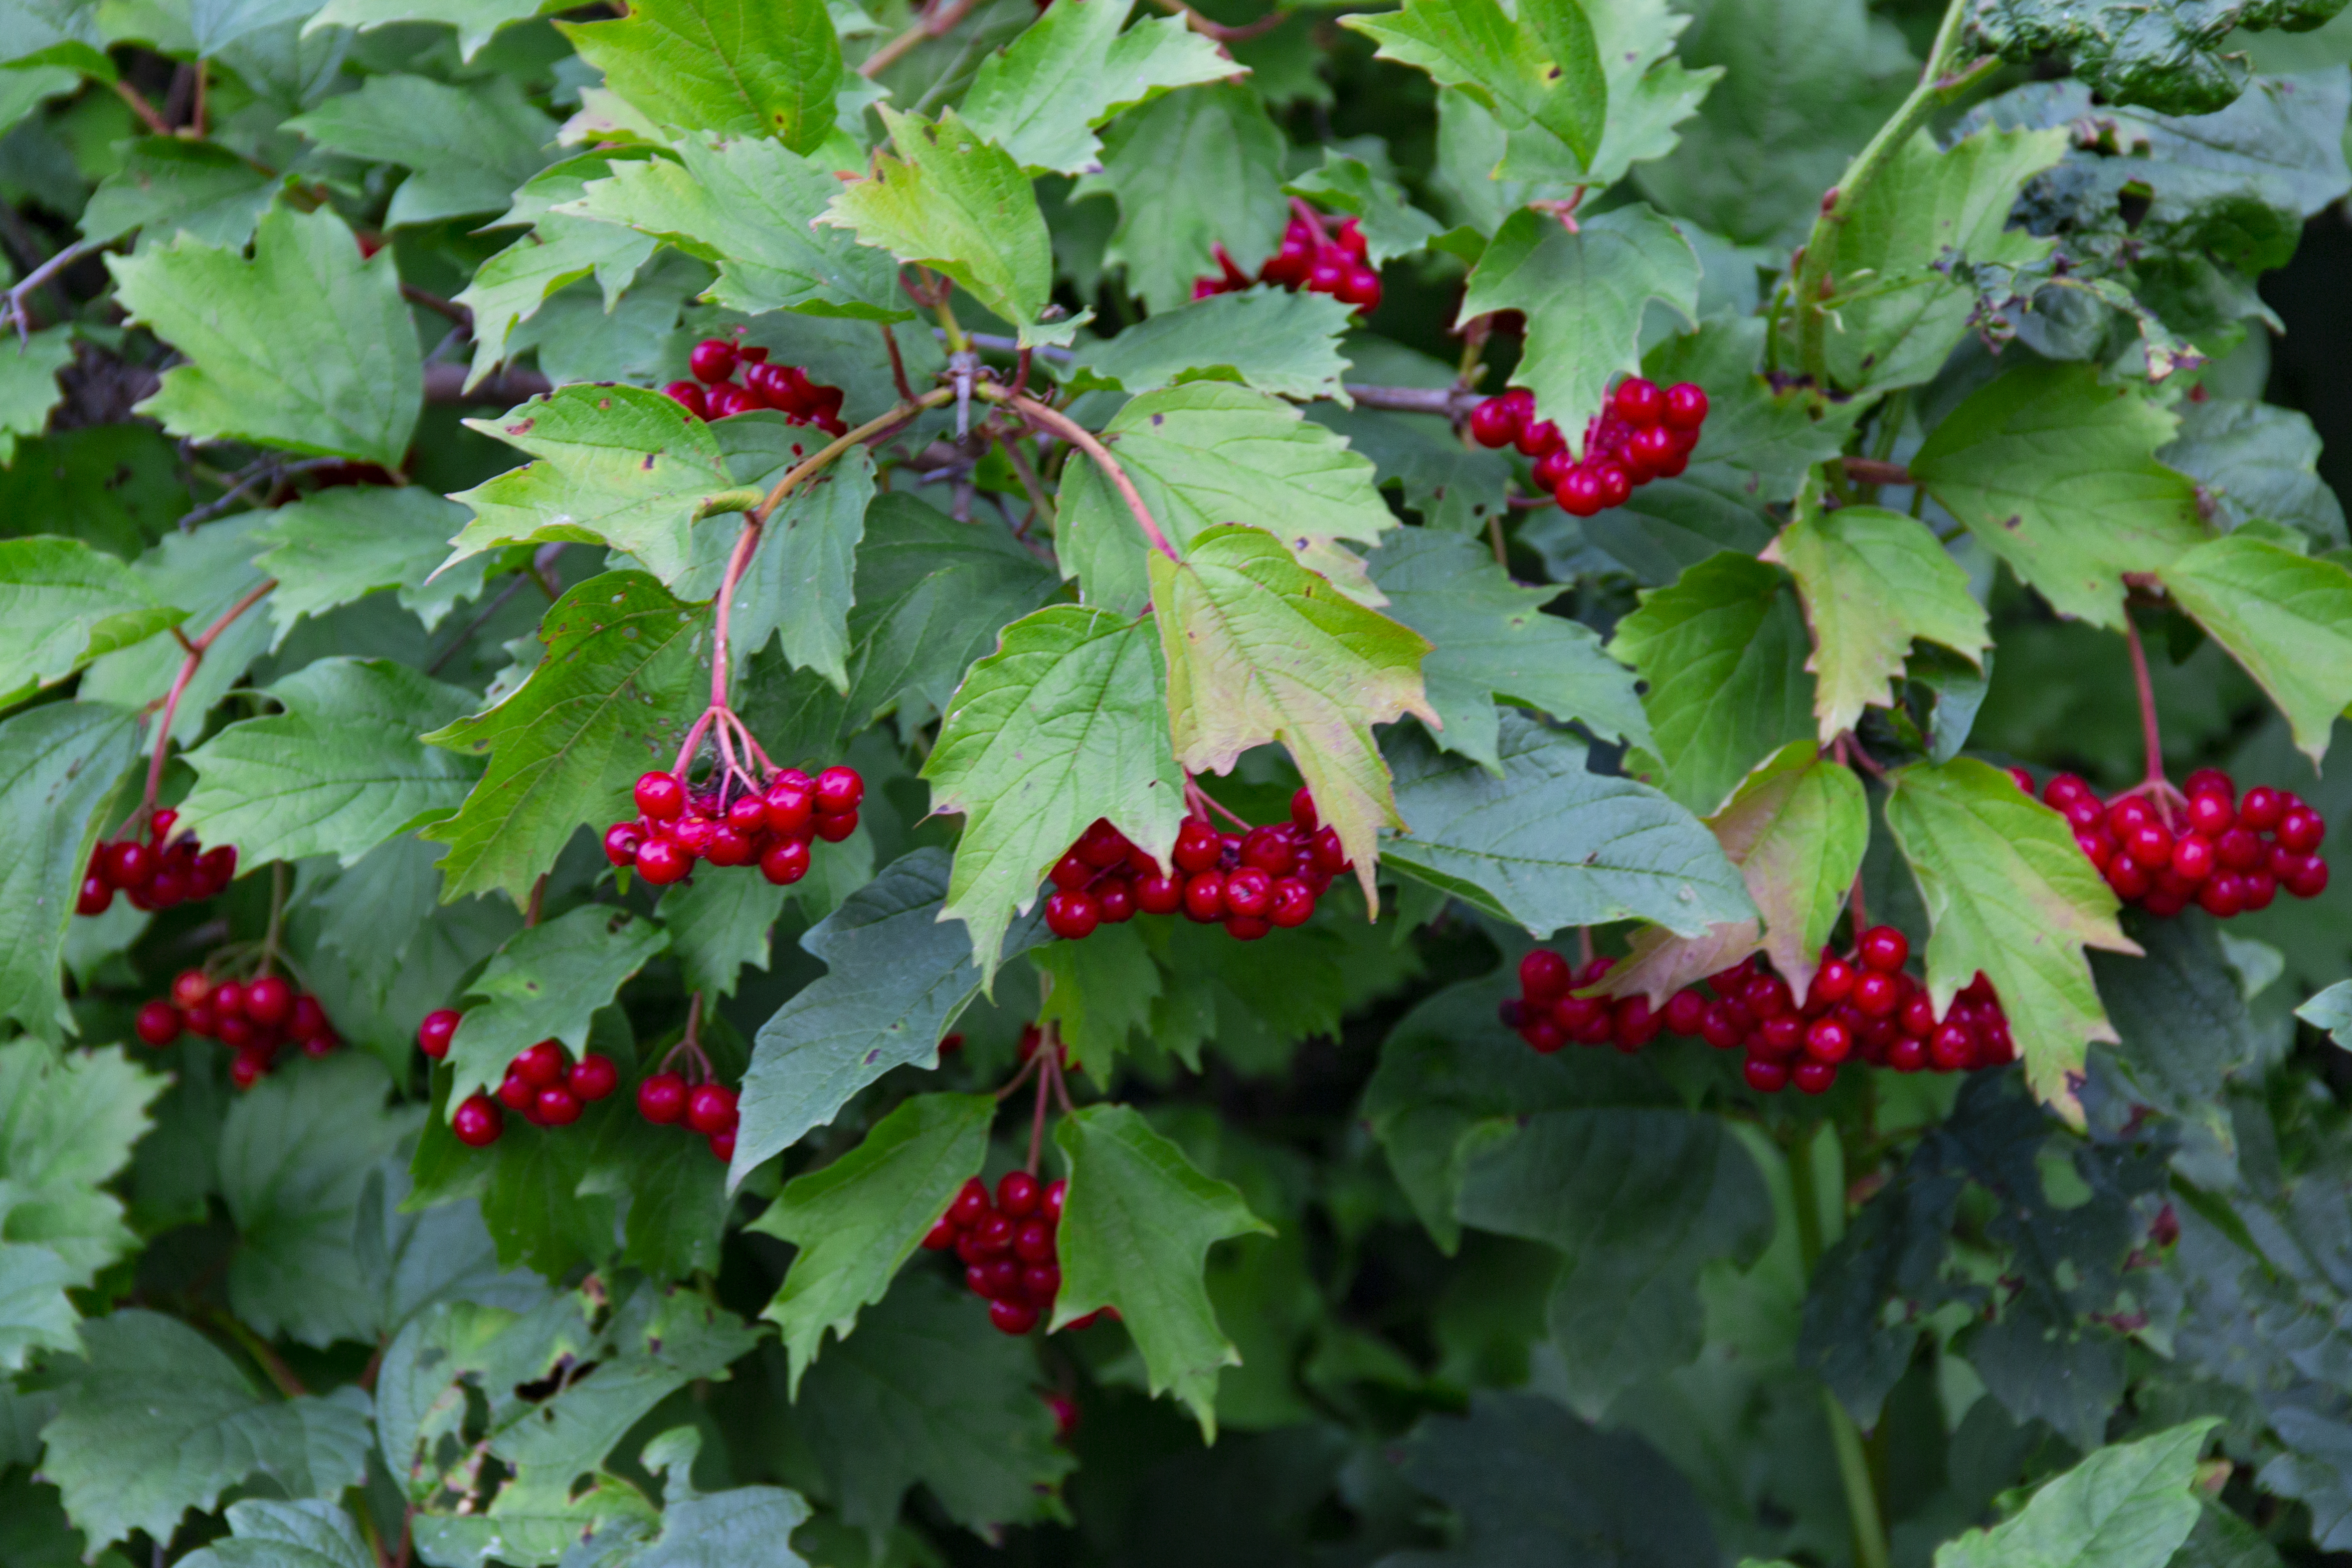
berries, fruits, gardening, leaves, flower, flowering plant, plant, grape leaves, currant, leaf, guelder rose, chinese hawthorn, woody plant, berry, tree, viburnum, shrub, sorbus, moschatel family, hawthorn